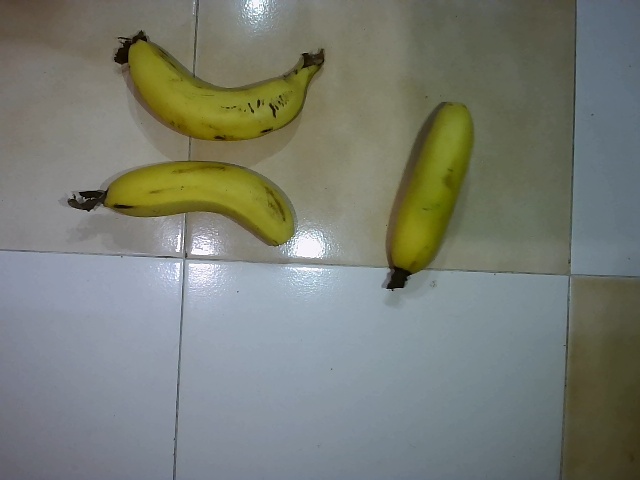
Label: Ripe_Banana